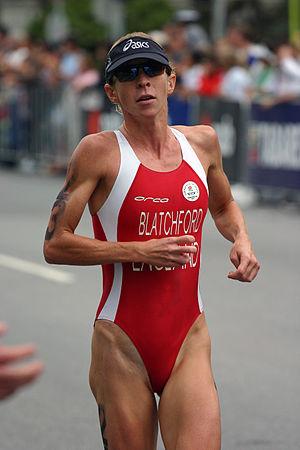
Liz Blatchford, née le 5 février 1980 à Wilmslow en Angleterre, est une triathlète professionnelle australo-britannique vainqueur sur triathlon Ironman.